Hilmar Reksten

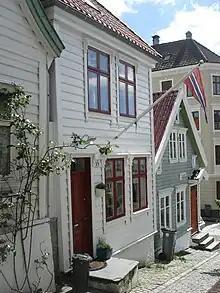
Hilmar Reksten grew up in Tyskesmauet (= German lane) no:14 (now named Strangebakken) in the Nordnes quarter. The Reksten family lived upstairs.

Hilmar Reksten grew up in a small flat at Nordnes, a central quarter of Bergen. He was the eldest of three siblings; there was a younger brother called Hjalmar (1900–1961), and a sister, Sofie. Their mother, Helene Monsen Søndervåg (1869–1902), died when Reksten was only four years old. His father, Erik Reksten (1873–1963), was a stoker and later engineer, spending most of his time out to sea. He sent home money for the children's support. It was not until 1907 that Reksten senior had saved up enough money to stay more at home with his motherless children. The same year he married Hanna Gregoriussen, whom Reksten later began calling "mother", and who created a good home for her stepchildren. She gave birth to a son, Karl (1909–1999).